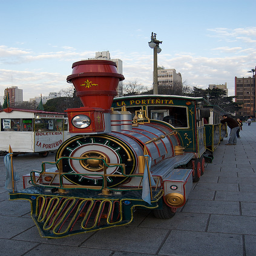
Nicely decorated train has a red smokestack and gold trim
A classic train is sitting in the middle of a concrete ground in the middle of the afternoon.
a train in the middle of a city center
A close up look at a very pretty looking train.
A train is sitting on the side of the road.